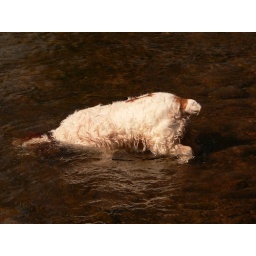
The dog in the river 3